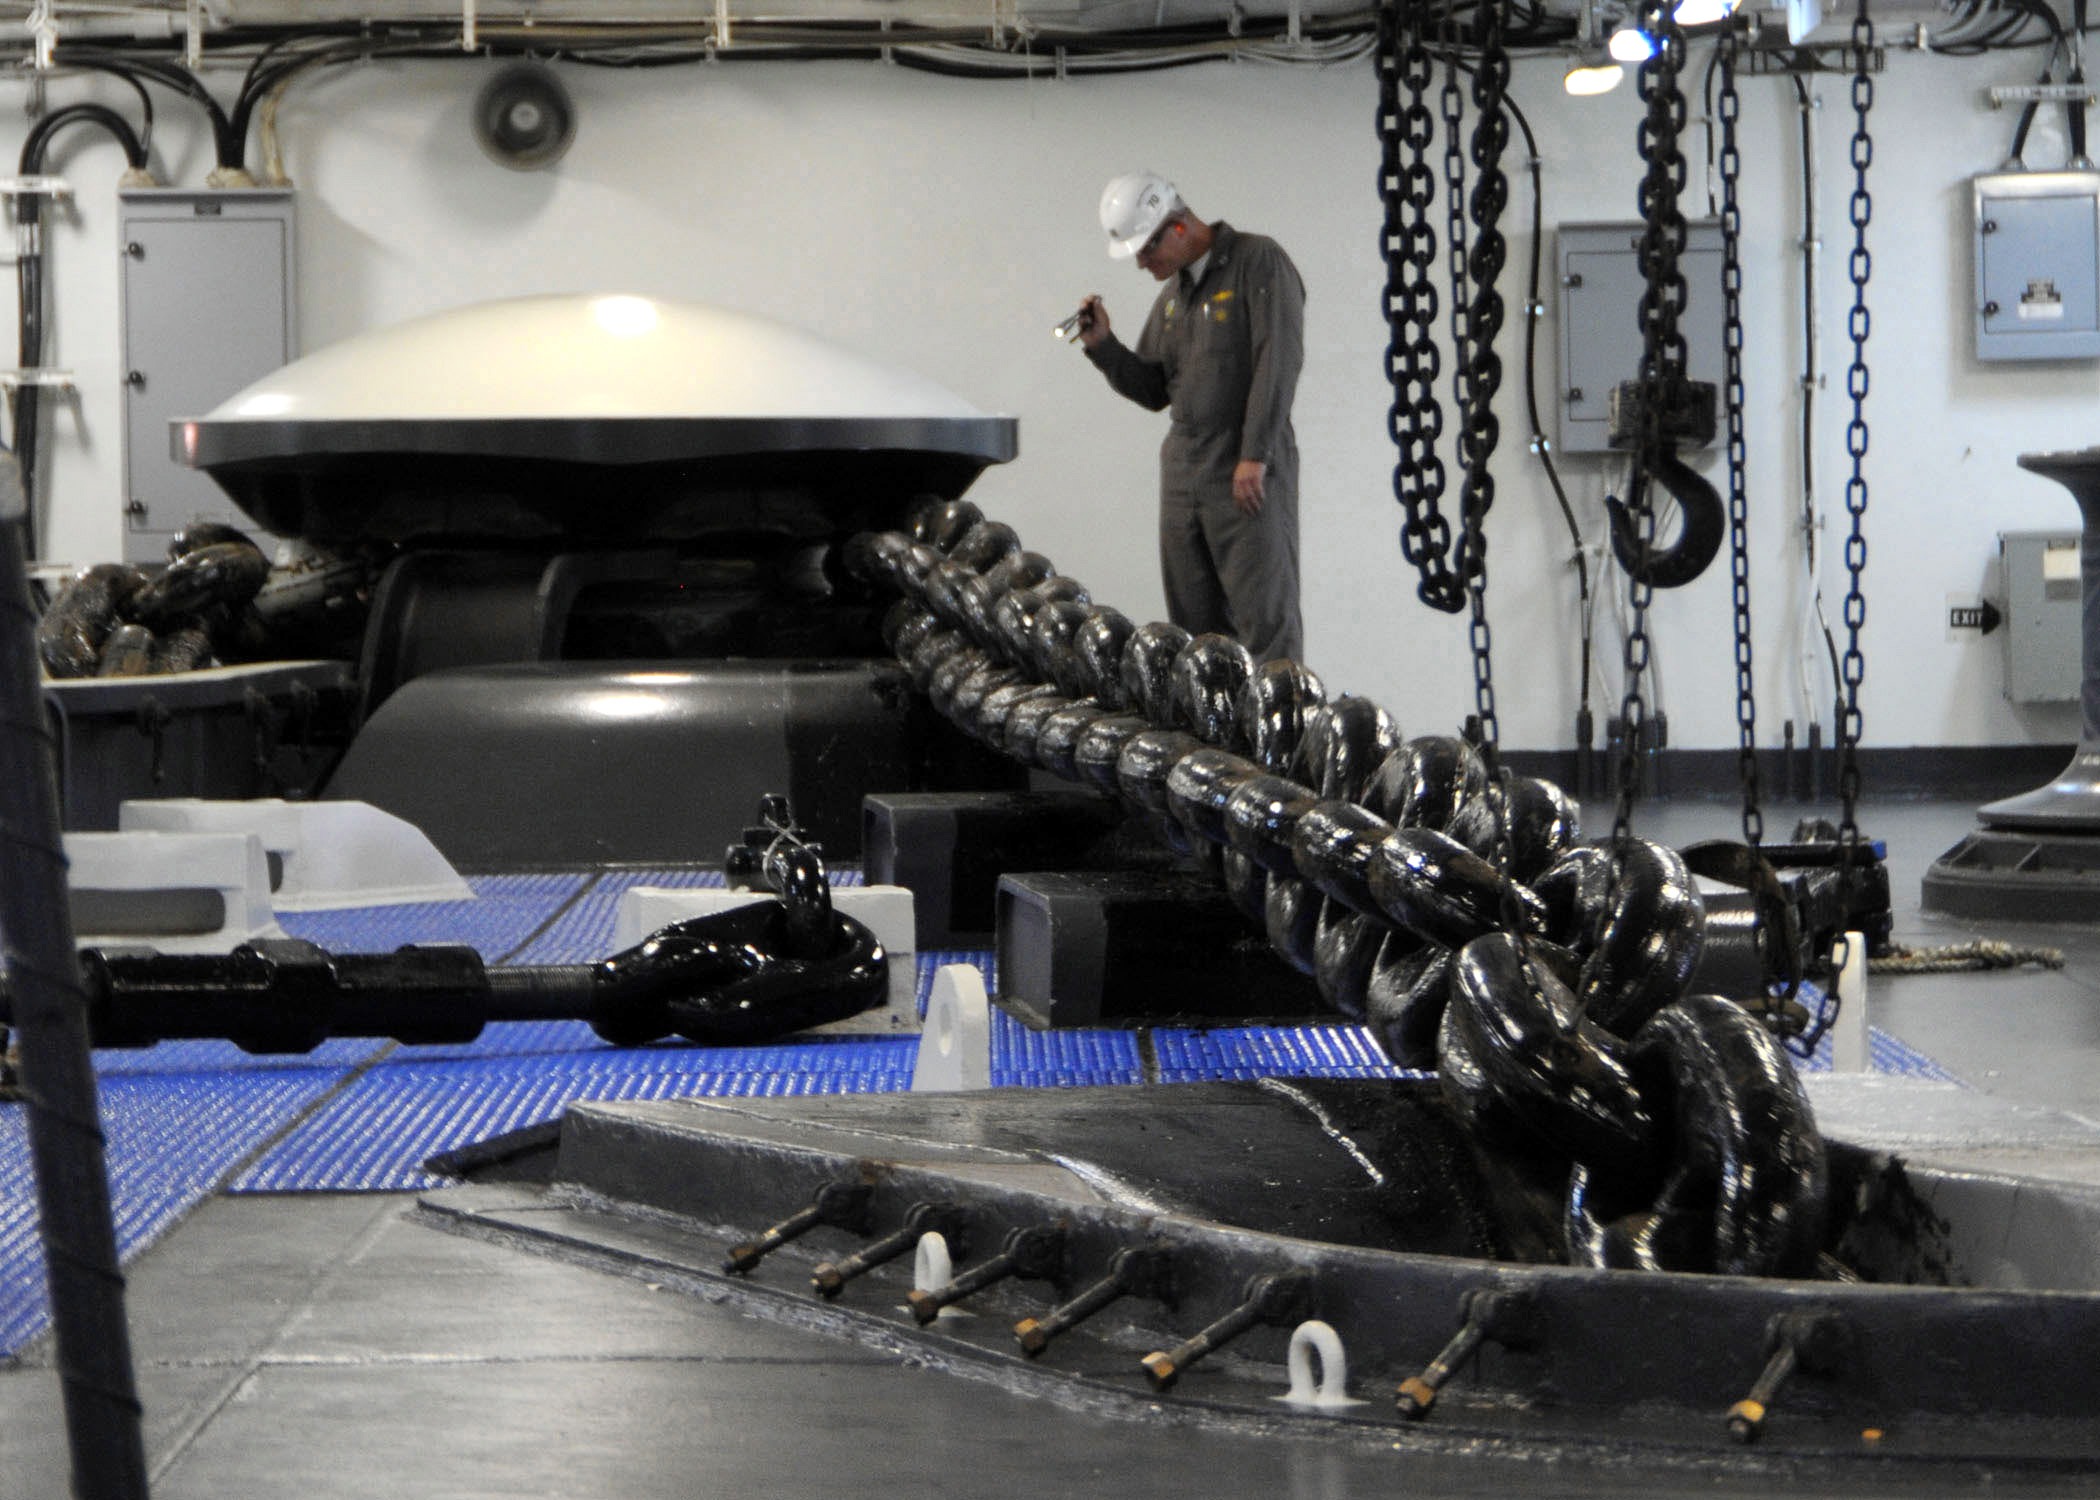
man, structure, car, chain, ship, vehicle, macro, machine, close up, engine, anchor, large, navy, inspection, automotive exterior, sport venue, aircraft engine, automotive engine part, inspecting